Janez Evangelist Krek

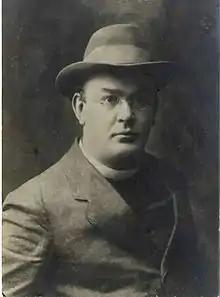
Krek in 1910

Janez Evangelist Krek (27 November 1865 – 8 October 1917) was a Slovene Christian Socialist politician, priest, journalist, and author.